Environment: real
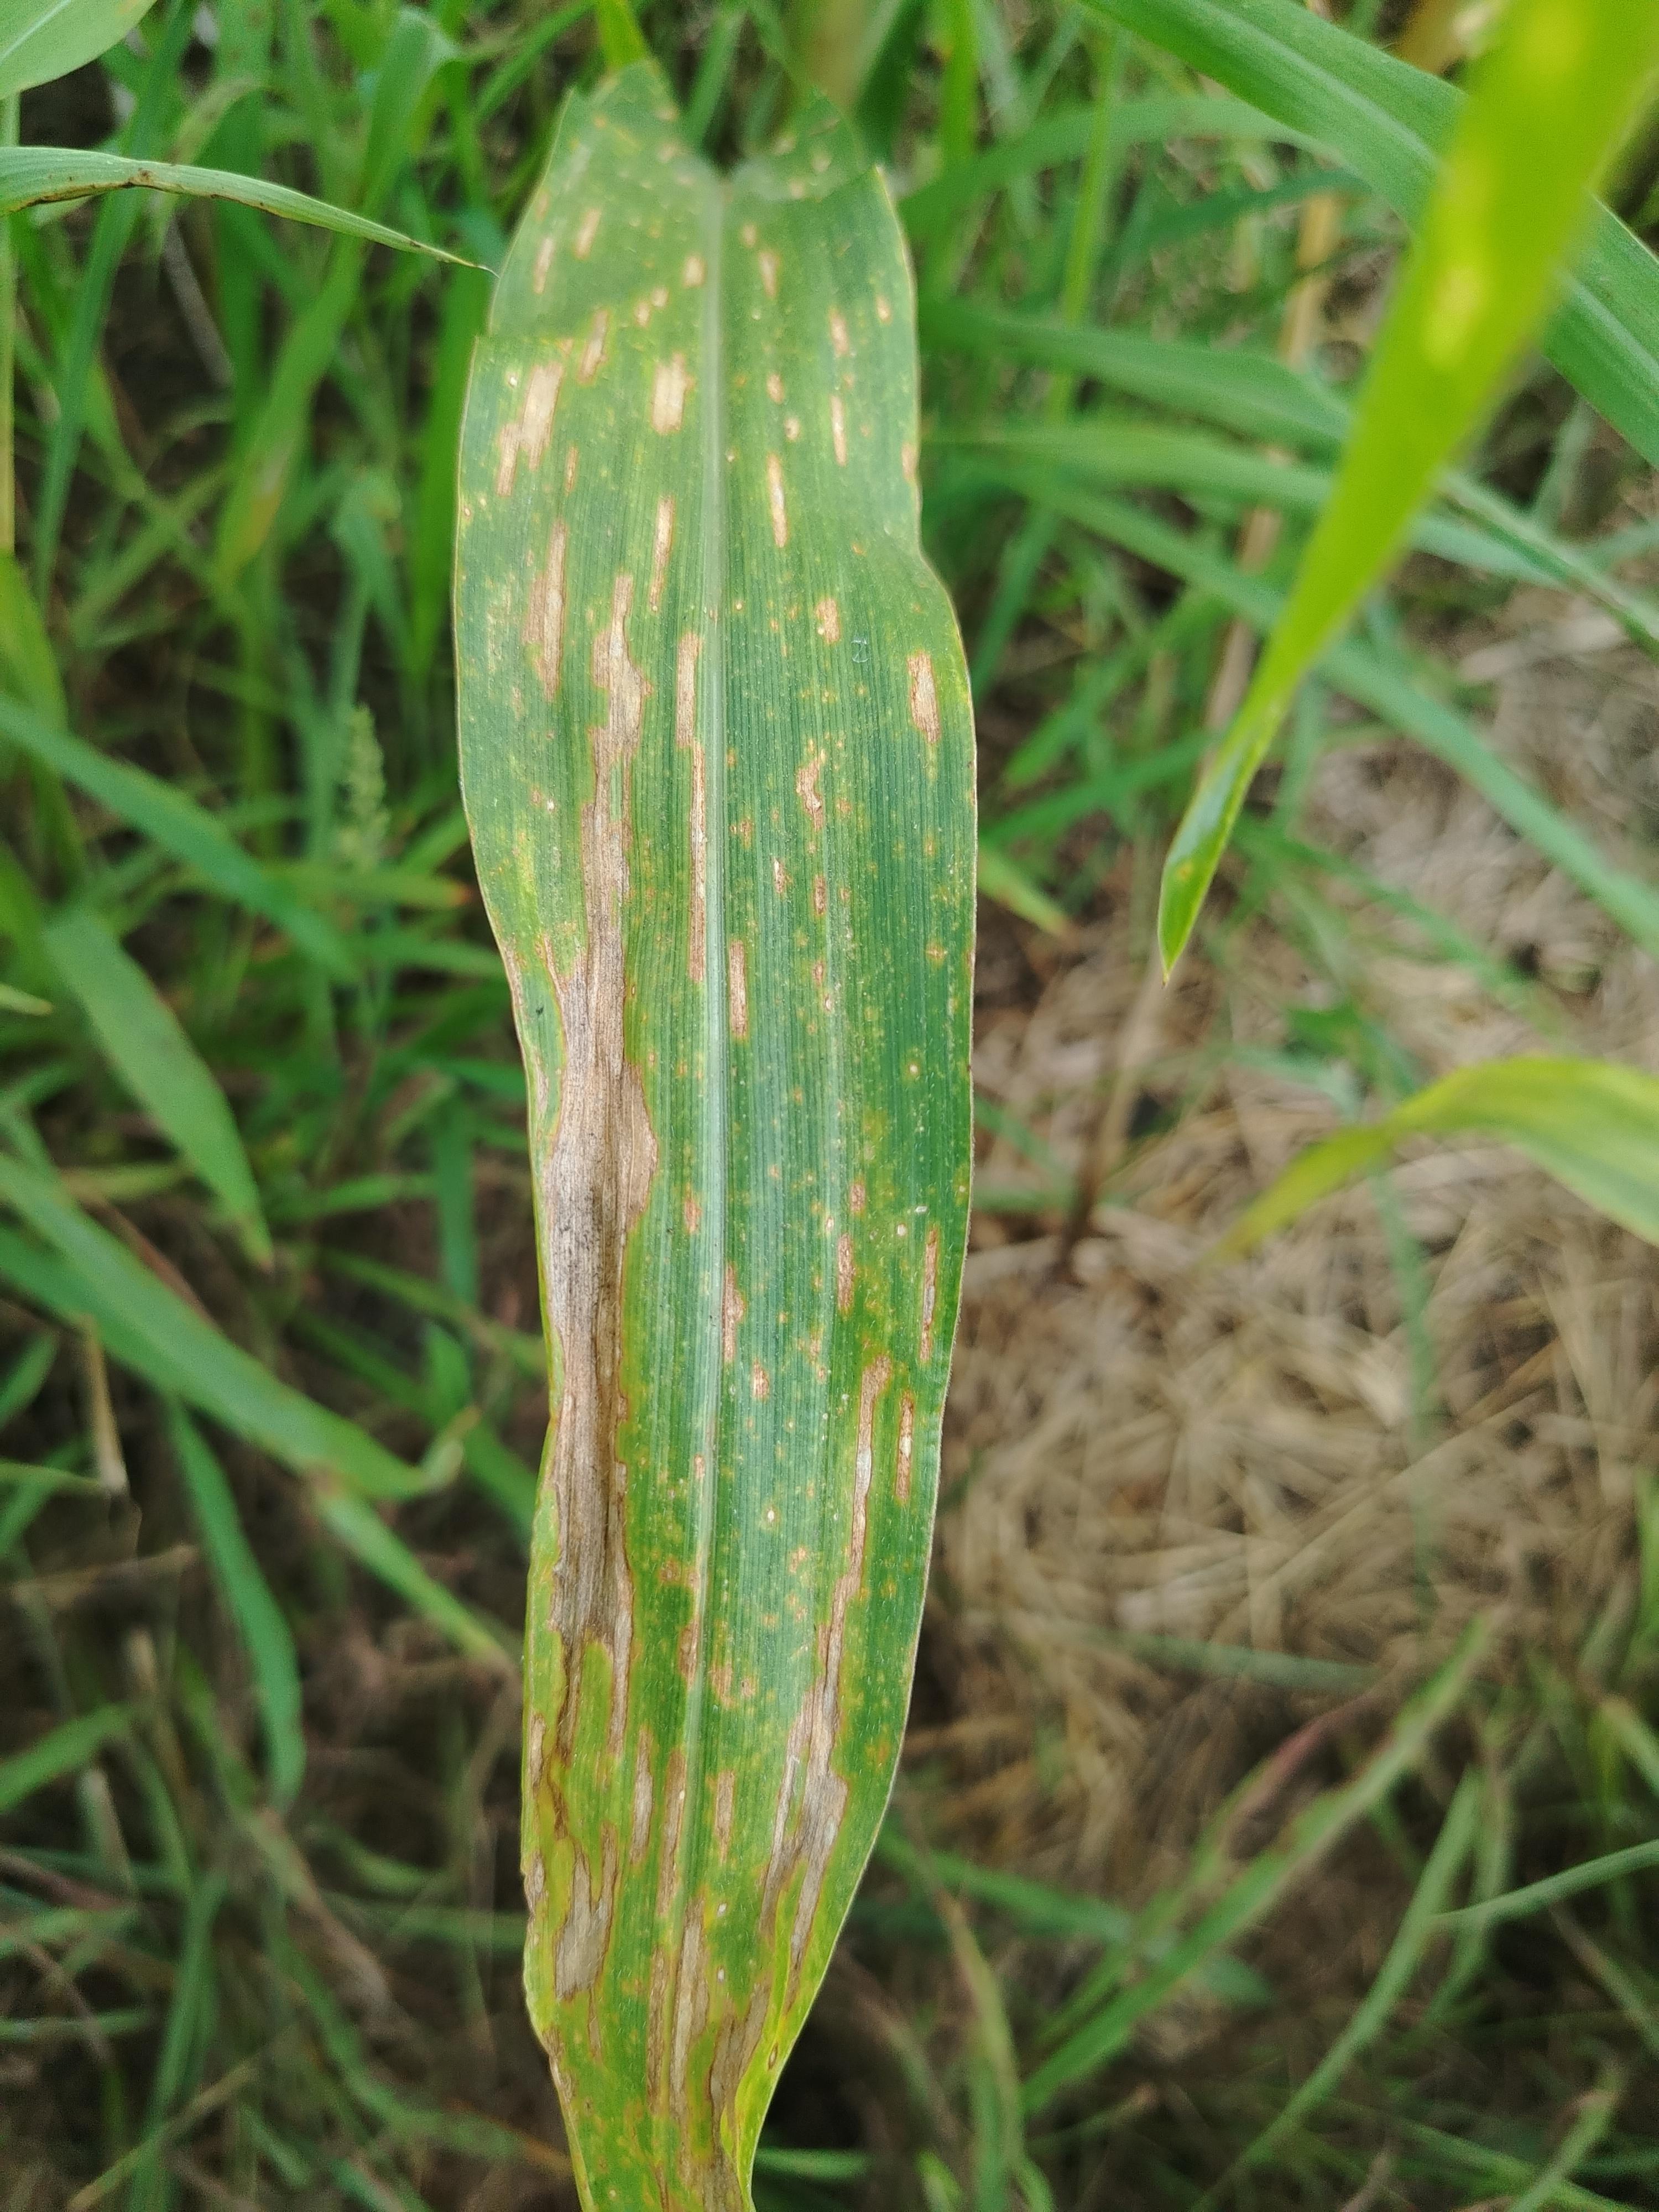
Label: gray_leaf_spot